TB10Cs2H1 snoRNA

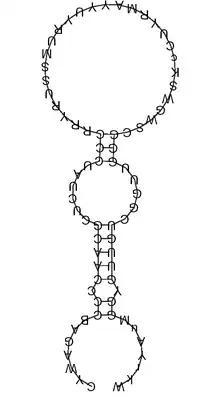
Consensus structure of TB10Cs2H1

TB10Cs2H1 is a member of the H/ACA-like class of non-coding RNA (ncRNA) molecule that guide the sites of modification of uridines to pseudouridines of substrate RNAs. It is known as a small nucleolar RNA (snoRNA) thus named because of its cellular localization in the nucleolus of the eukaryotic cell. TB10Cs2H1 is predicted to guide the pseudouridylation of LSU3 ribosomal RNA (rRNA) at residue Ψ1167.